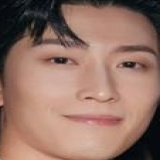
diễn viên Đậu Kiêu